Gayane Khachaturian

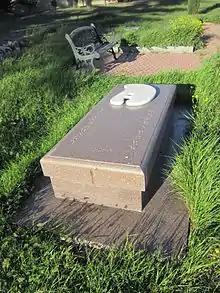
The tombstone of Gayane Khachaturian in Khojivank

Gayane Khachaturian's first informal solo exhibition was at the Skvoznyachok Café in Yerevan in 1967 by the invitation of Sergei Parajanov. Since then her work began to appear in various shows and exhibitions: